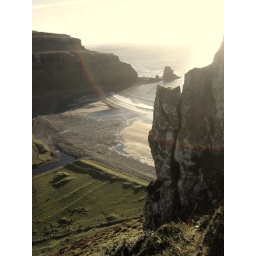
500ft above the black sand beach